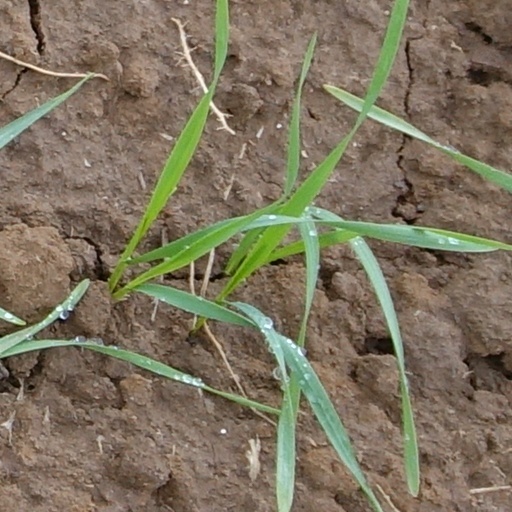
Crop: wheat